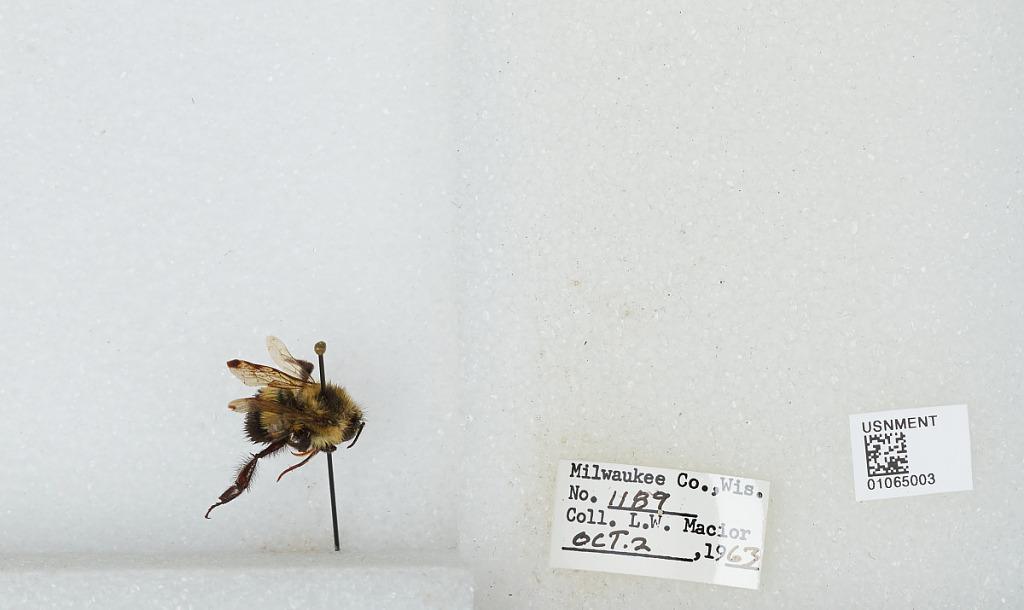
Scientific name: Bombus (Bombus) affinis Cresson
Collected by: L. Macior
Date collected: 1963-10-7
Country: United States
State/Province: Wisconsin
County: Milwaukee
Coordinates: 43, -87.9672